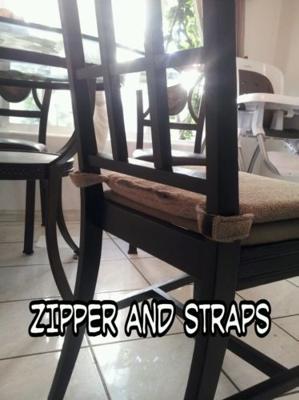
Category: chair